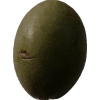
Label: nut